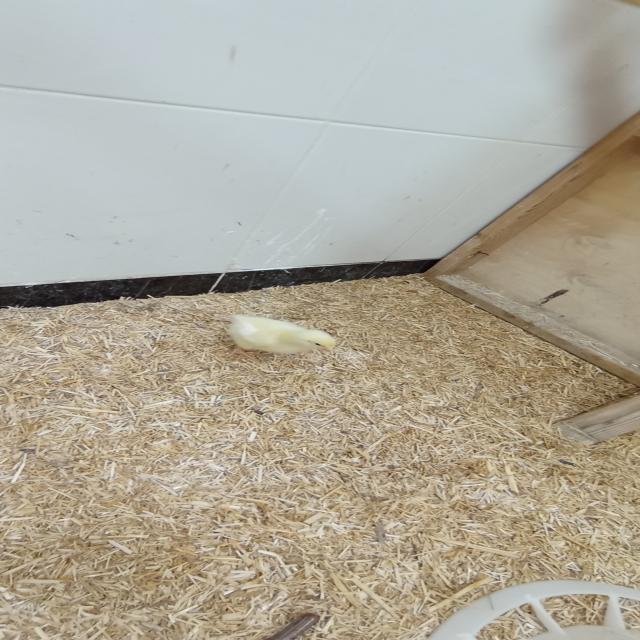
Weight: 120 g